Automotive industry in North Korea

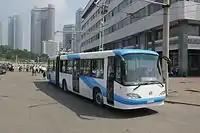
Chollima-091 trolleybus at line

Since 1961, Pyongyang Trolleybus Works has produced Chollima 9.11, 9.25, 70, 72, 74, 84, 90, 901, 903, 961, 971, 091, 316 and 321. It has also made some conversions of Ikarus 260, Ikarus 280 and Karosa B732/C734 trolleybuses. In 2018, the factory was modernised and now features modern technology such as CNC machines.